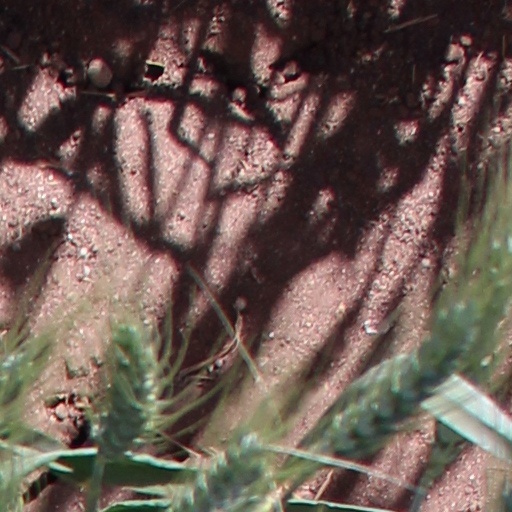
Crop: wheat